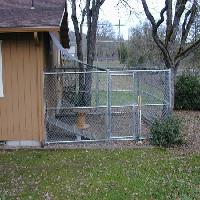
Weather: cloudy or overcast